Commerce, Texas

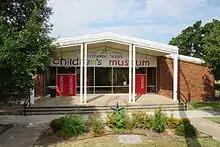
The Northeast Texas Children's Museum in Commerce

KETR serves as the radio station for the city of Commerce, East Texas A&M University, Hunt County, and surrounding cities. The station was founded in 1975 at the A&M-Commerce campus where it still remains today. KETR is a 100,000 watt radio station that can reach up to 75 miles away, the radio frequency is 88.9 FM in honor of the year 1889 which is the year the university was founded. The station provides news, music, and sports for its listeners. In fact the station has two NPR talk shows. Commerce High School football games are broadcast on KETR, as well as East Texas A&M Lions football and basketball games. KGVL in nearby Greenville also has a strong presence due to the proximity of the two cities. Commerce is served by the Dallas/Fort Worth Television Stations on local cable and also regular programming. Commerce residents have three newspapers that serve the city, The Dallas Morning News (daily), The Greenville Herald-Banner (daily), and the Commerce Journal (weekly). East Texas A&M University also has its own student-led newspaper, The East Texan (weekly).